Henry Van Asselt

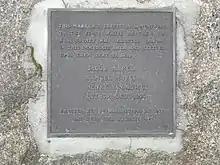
Henry Van Asselt's name on a Boeing Field plaque

While staying with Collins he explored the surrounding country for a place to settle, but did not find anything satisfactory, so he decided to return to the Willamette Valley with his friends. Collins convinced him to look for farmland forty miles down the Sound, where the Indians were still numerous. Van Asselt and Samuel and Jacob Maples agreed to go with him, and on September 12, 1851, they started their journey by canoe to the Duwamish River, then traveling upstream until they reached the junction of the White and Black rivers, where they found land and staked out claims. Van Asselt's claim is now part of Boeing Field. The site now occupied by Seattle was inhabited solely by Indians, and there were no settlers within the boundaries of what is now King County.